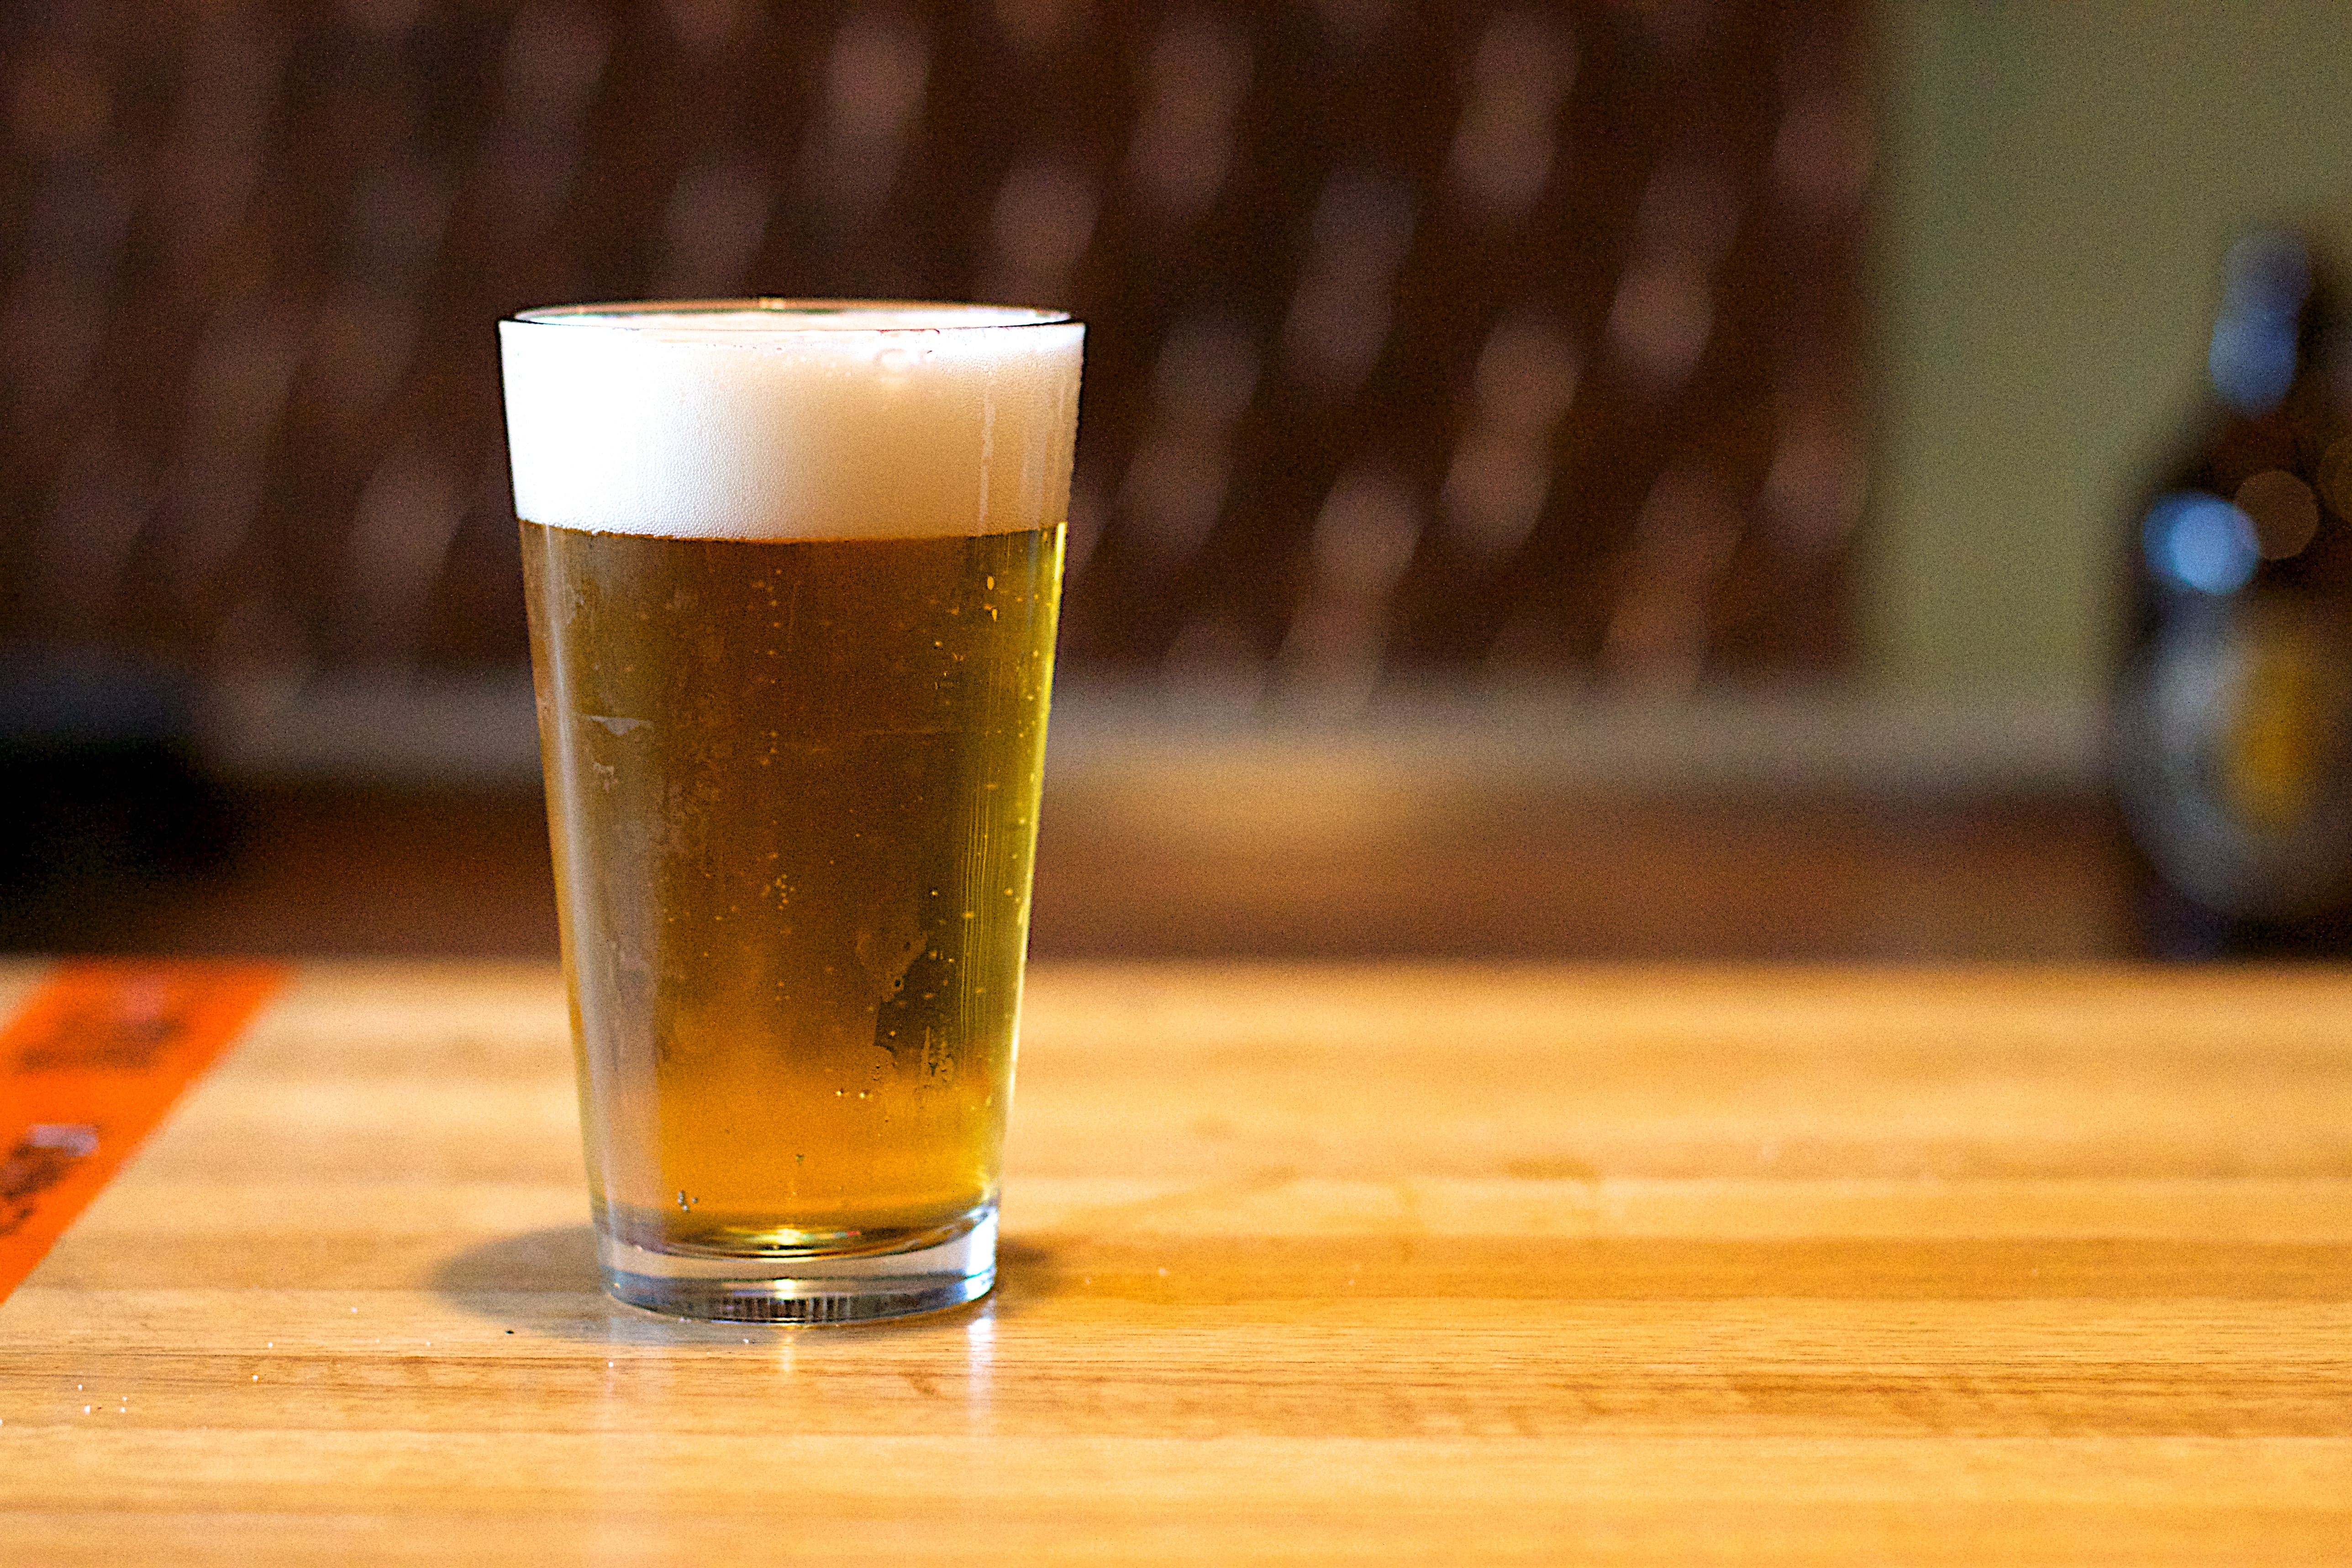
drink, beer, cocktail, liqueur, alcoholic beverage, distilled beverage, pint us